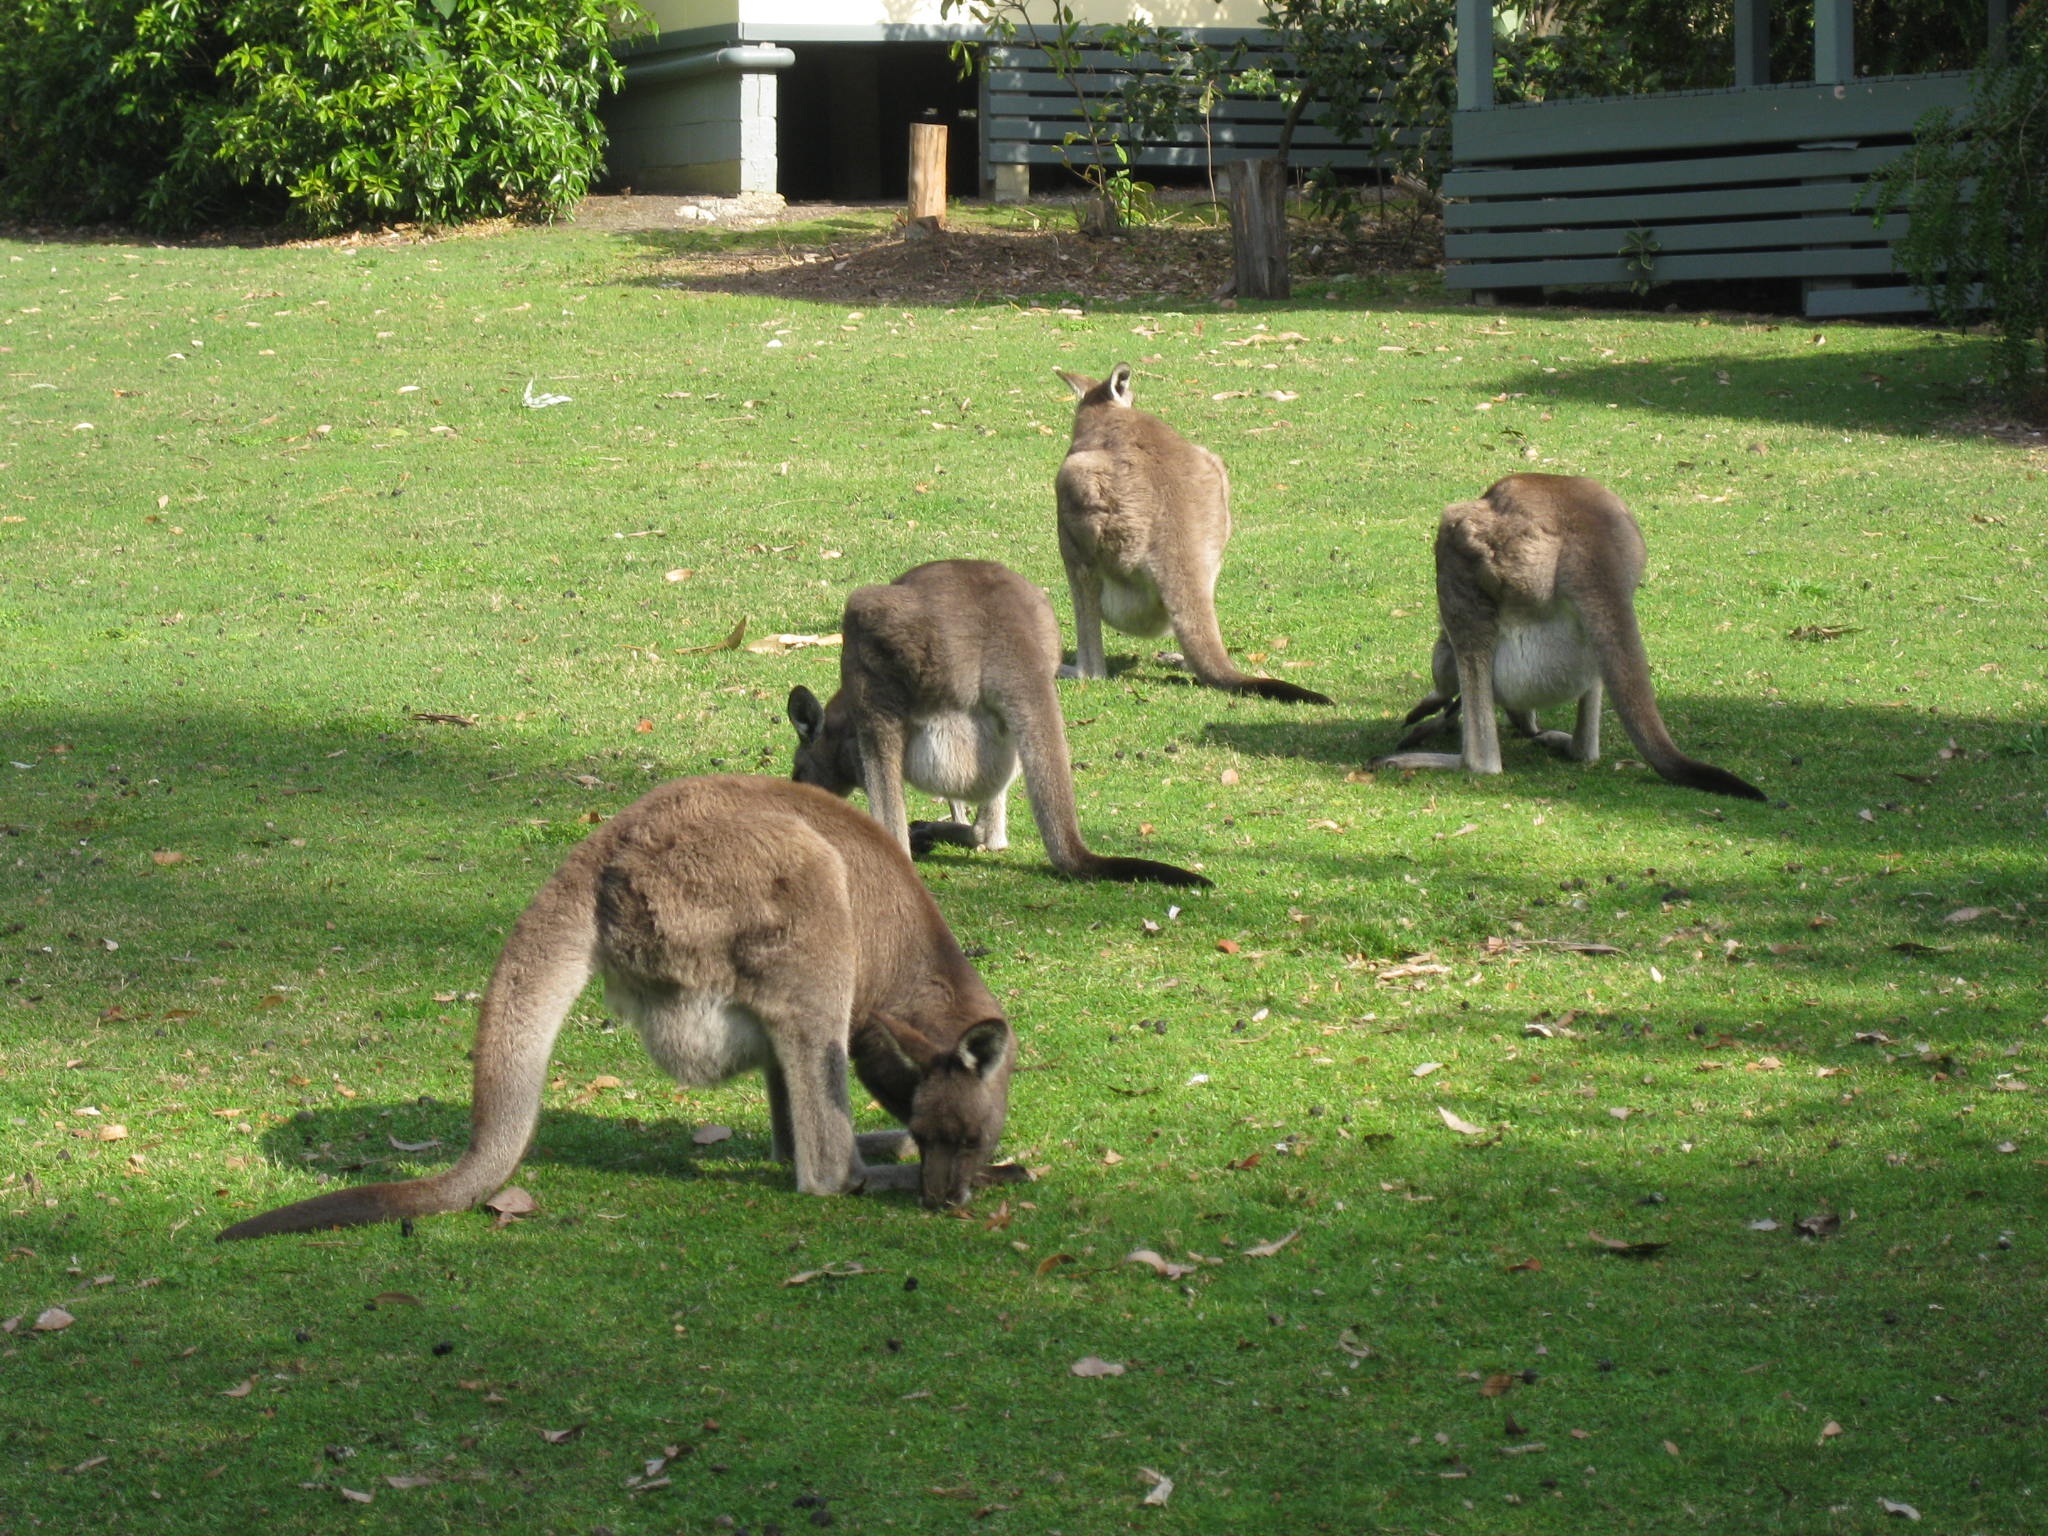
wildlife, zoo, mammal, fauna, kangaroo, hop, native, australian, marsupial, aussie, kangaroos, macropodidae